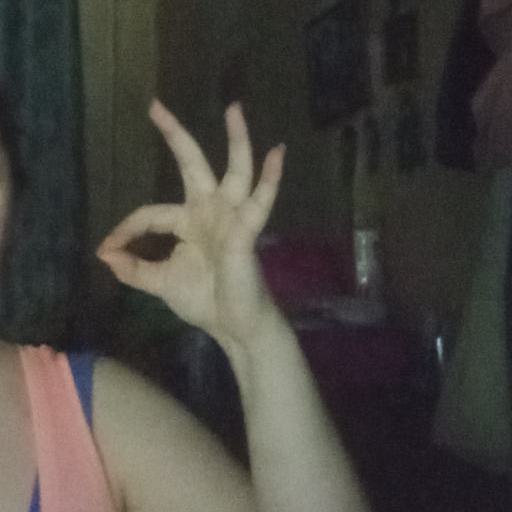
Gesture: ok